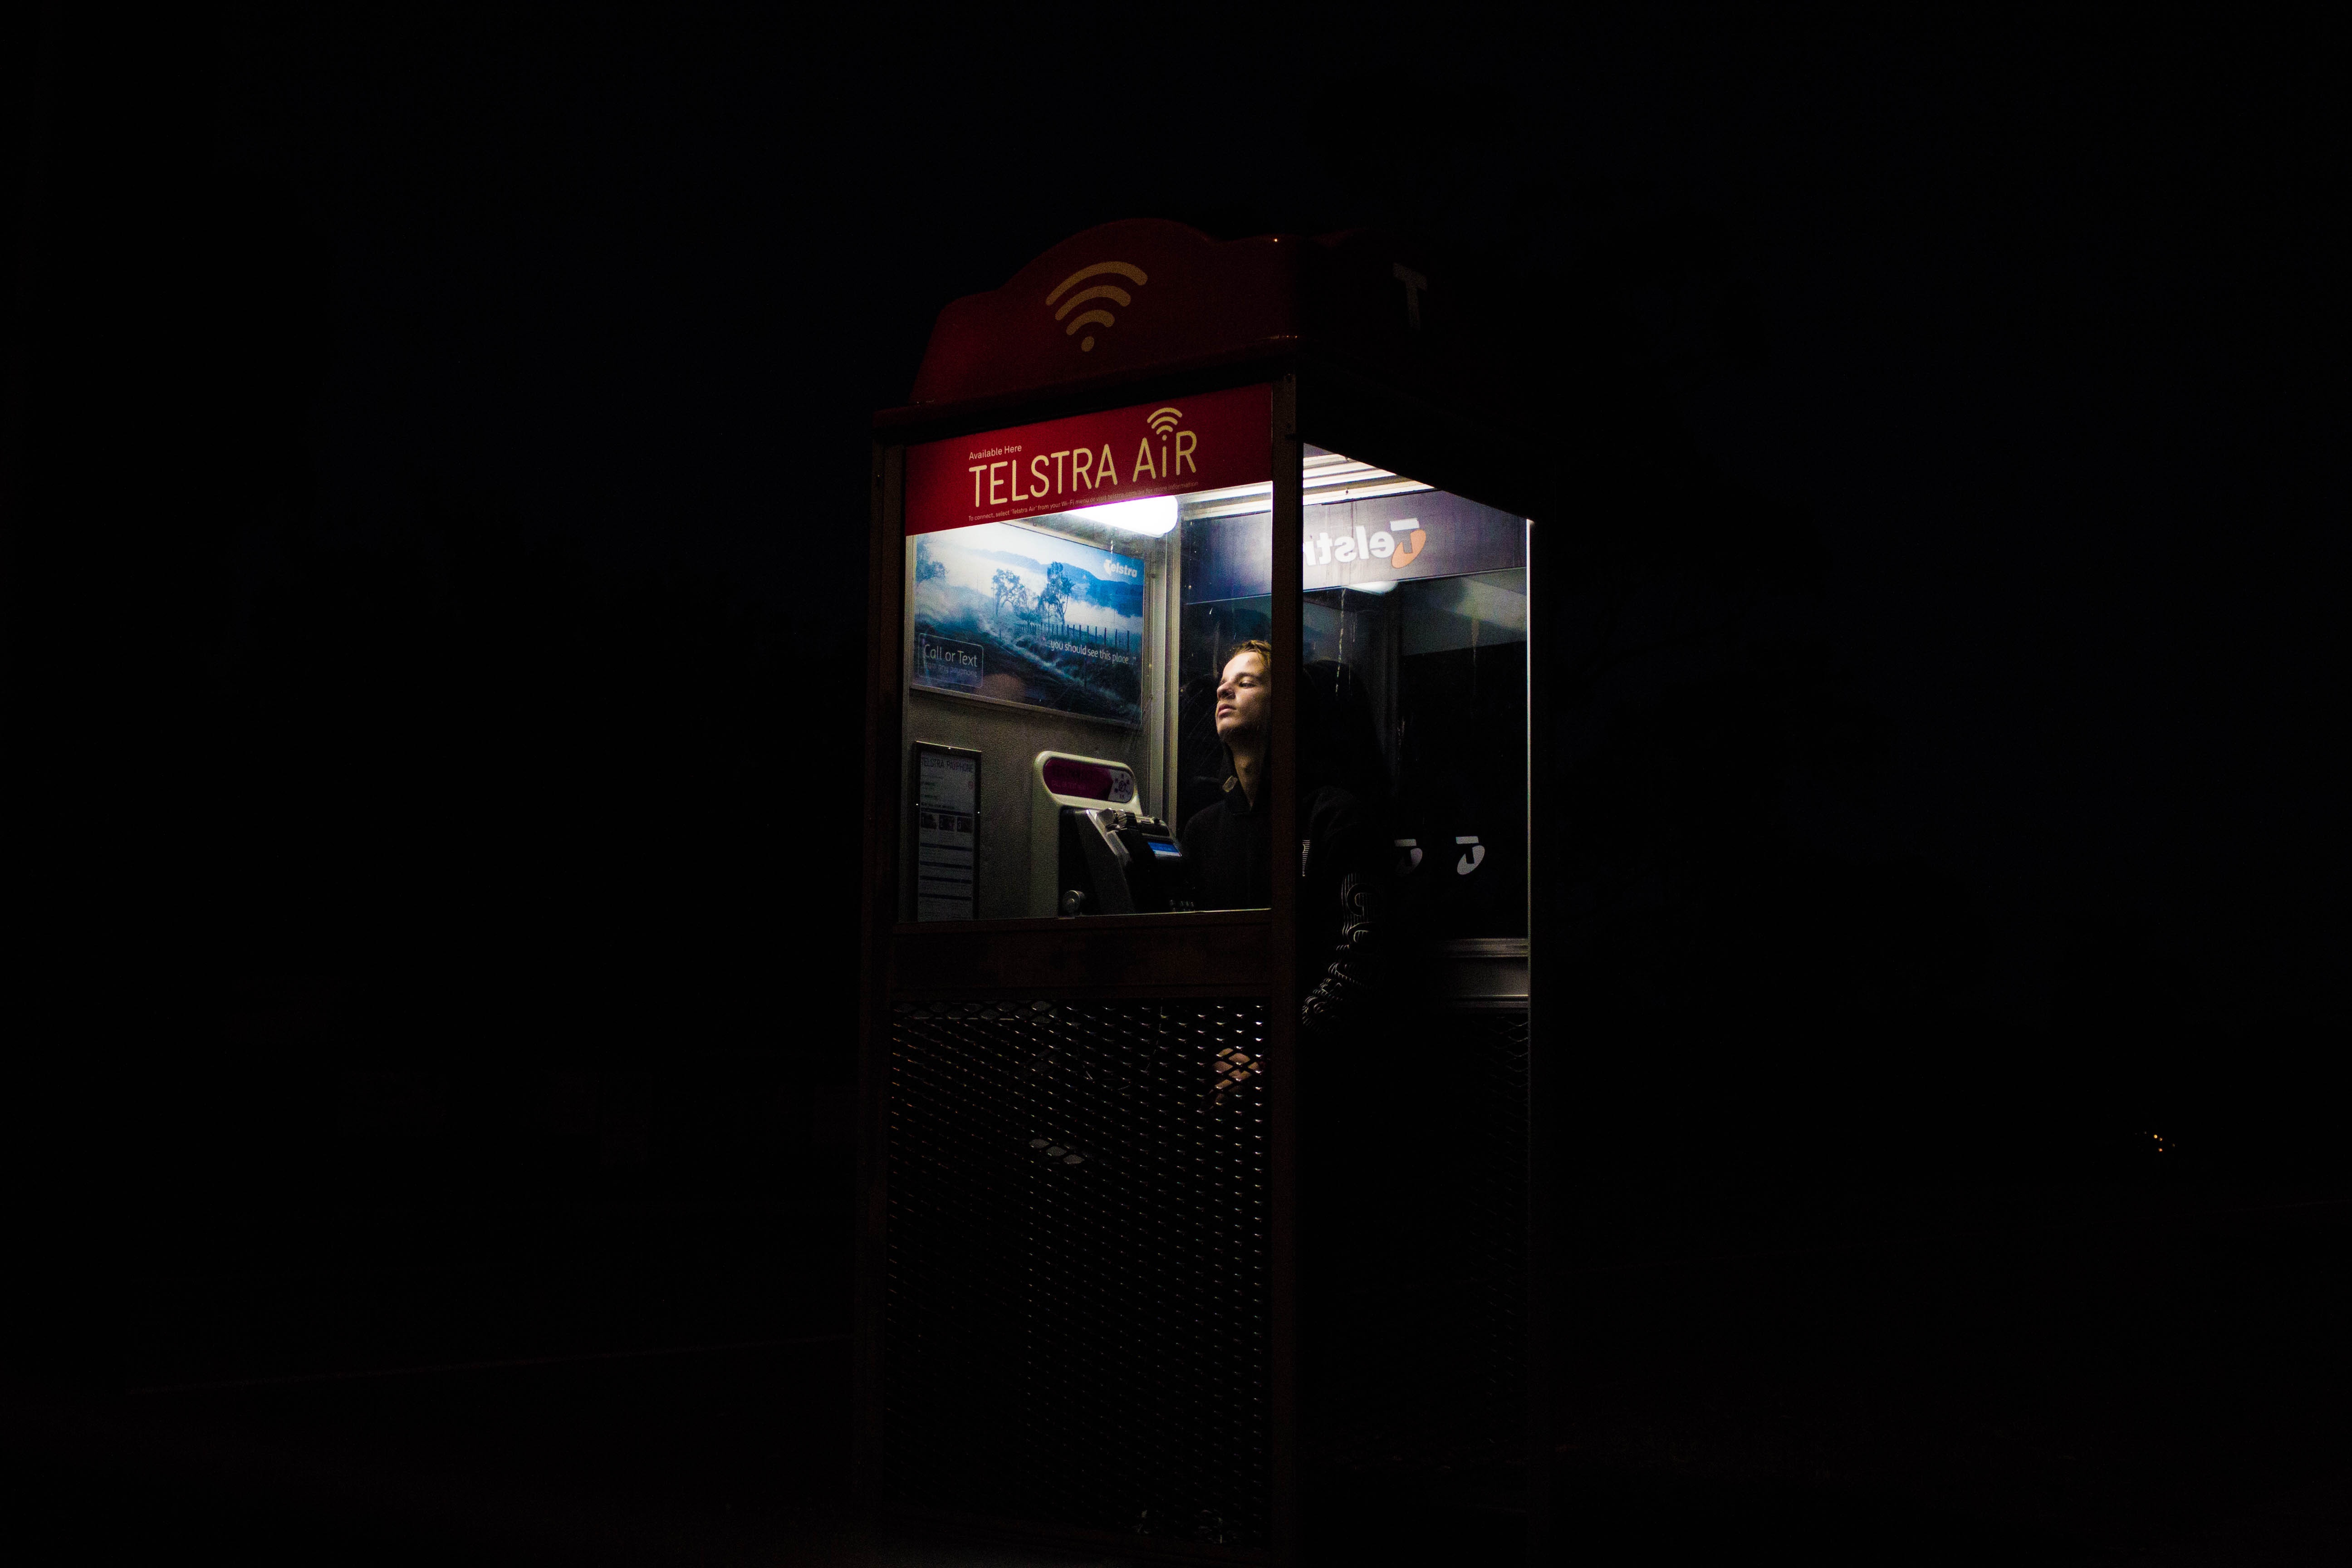
light, night, drink, darkness, signage, lighting, liqueur